Cutsdean

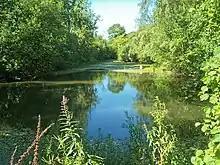
Dammed river with lily pads and algae, lined by deciduous trees

The west of the parish is marked by the Windrush. It has been briefly dammed, creating a tree-lined head of water, assisting the flow below in dry weather, also allowing for some algae which help to feed fish and de-nitrify the river in its rural, relatively headwater stage.